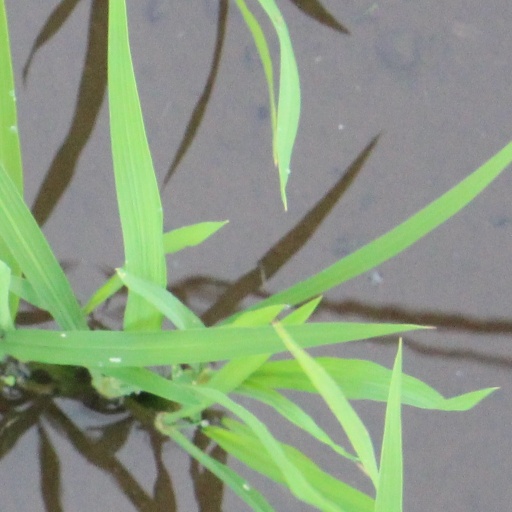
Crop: rice